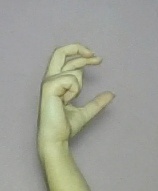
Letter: thal